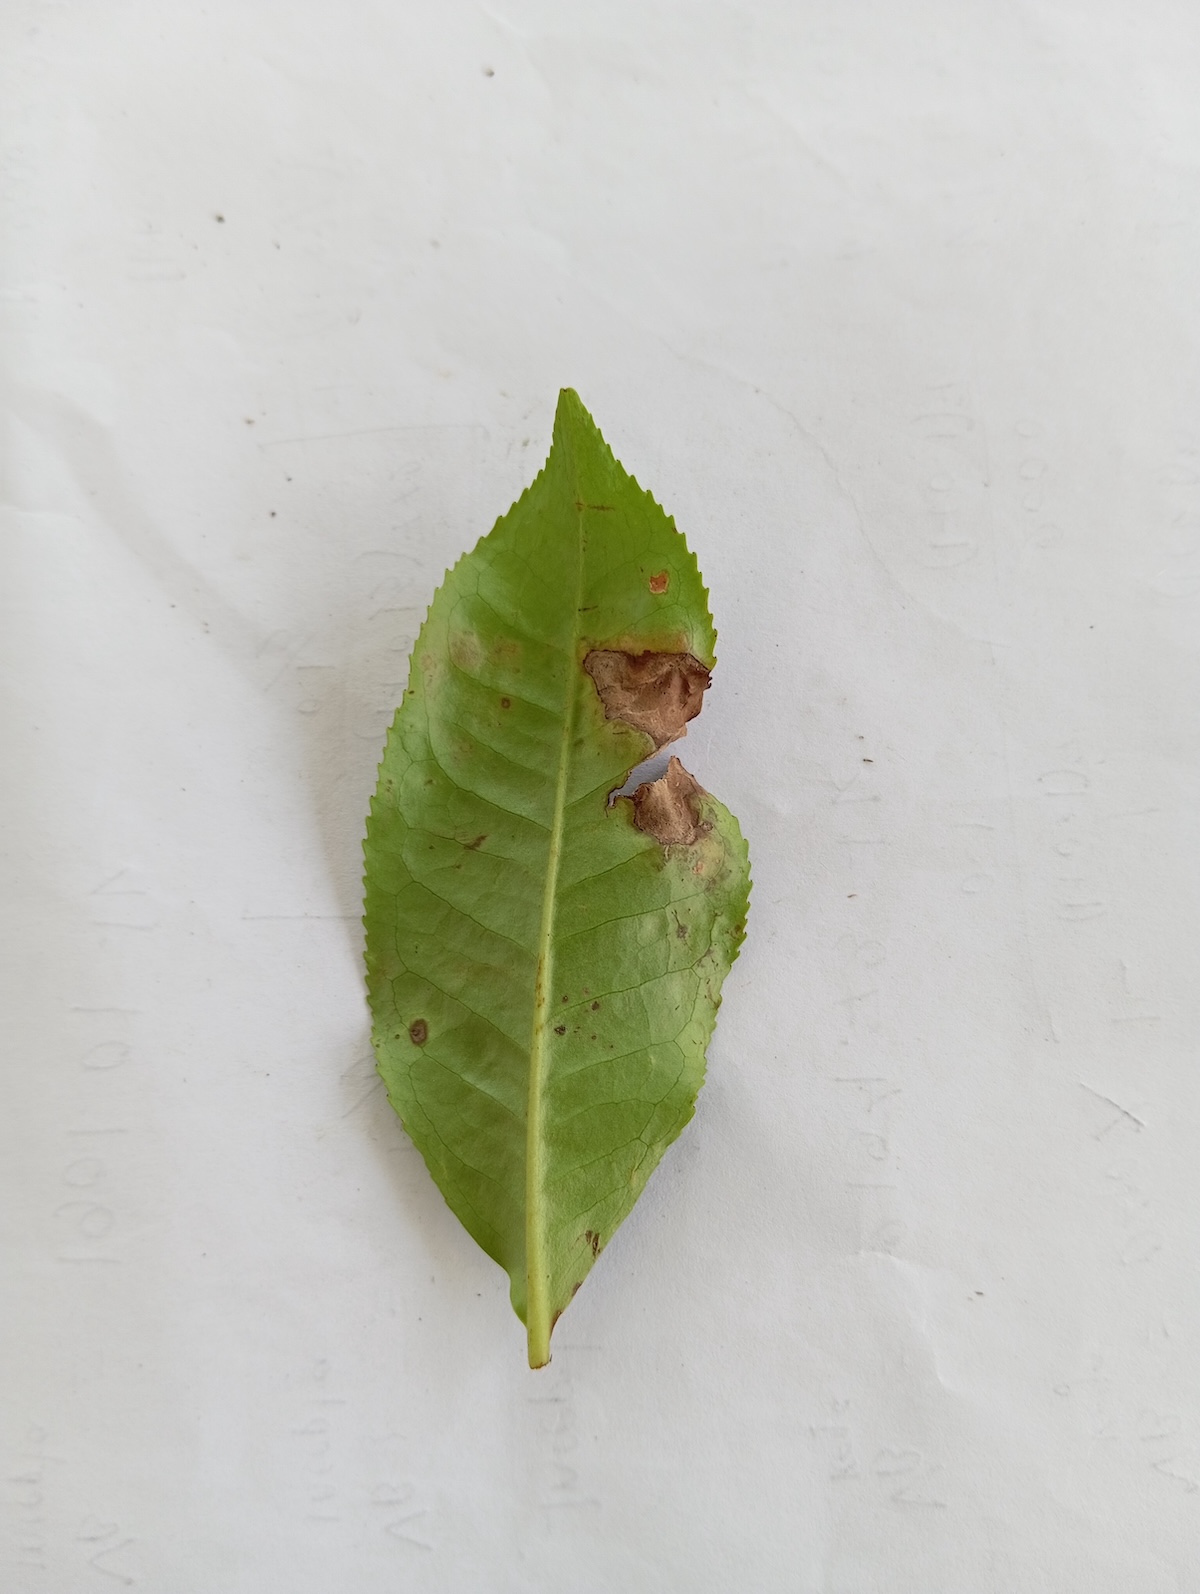
Label: Gray Blight